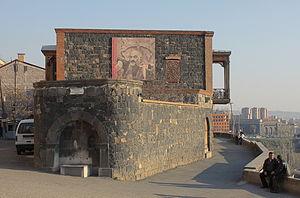
La liste des musées d'Erevan regroupe l'ensemble des musées de la ville d'Erevan en Arménie.
Sergueï Iossifovitch Paradjanov, né le 9 janvier 1924 à Tbilissi en République socialiste fédérative soviétique de Transcaucasie, mort le 20 juillet 1990 à Erevan en RSS d'Arménie, est un réalisateur soviétique.